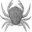
Label: cra